History of painting

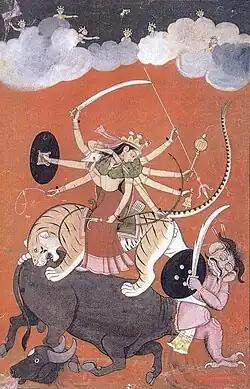
Mother Goddess A miniature painting of the Pahari style, dating to the eighteenth century. Pahari and Rajput miniatures share many common features.

Mughal painting is a particular style of Indian painting, generally confined to illustrations on the book and done in miniatures, and which emerged, developed and took shape during the period of the Mughal Empire 16th −19th centuries.